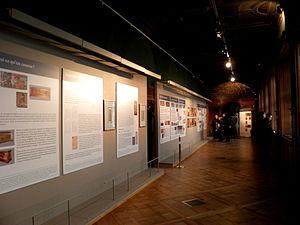
Galerie de Psyché. Exposition temporaire dossier
Le musée Condé est un musée français localisé dans le château de Chantilly, situé à Chantilly, dans la région des Hauts-de-France, à 40 km au nord de Paris.